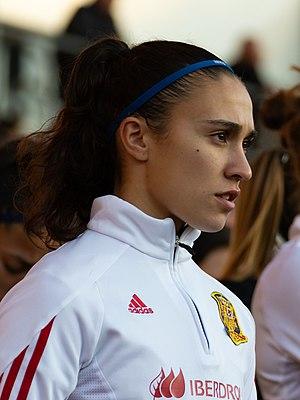
Nahikari García Pérez est une footballeuse internationale espagnole, née le 10 mars 1997, à Urnieta, commune du Guipuscoa dans la communauté autonome du Pays basque en Espagne. Elle évolue au poste d'attaquant. En 2019, elle joue à la Real Sociedad dans le championnat d'Espagne féminin.